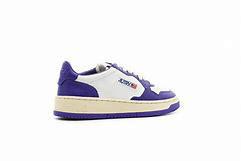
Brand: Autry
Model: Action Shoes Autry Action Medalist